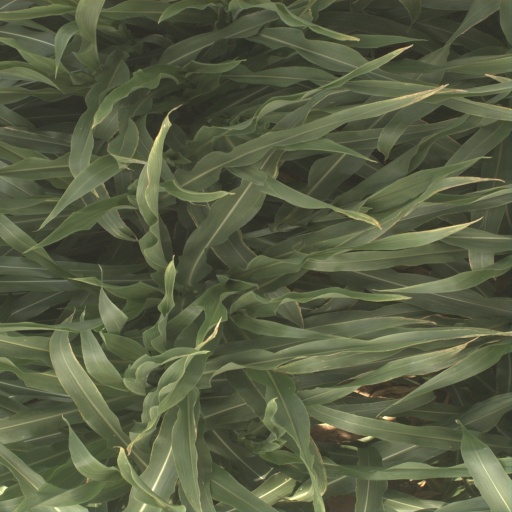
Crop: sorghum